Saint Helena Airport

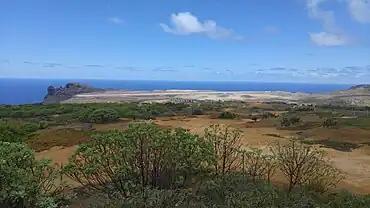
Saint Helena Airport viewed from the Millennium Forest

The first large (above 100 seats) passenger jet landed on 18 April 2016, a Boeing 737-800 operated by Comair. It was an implementation flight without passengers, to test the route, ground operations and handling, ahead of commencement of scheduled services. The landing had complications: the first approach was a planned go-around to familiarize the pilots with the airport, the second was aborted close to the ground by the pilots due to wind shear, and on the third (successful) approach it also experienced wind shear. On 26 April, the St. Helena Government announced an indefinite delay in opening the airport, because of safety concerns about wind shear. The economic impact included extending the use of the RMS "St Helena", which was due to be retired after the airport opened.